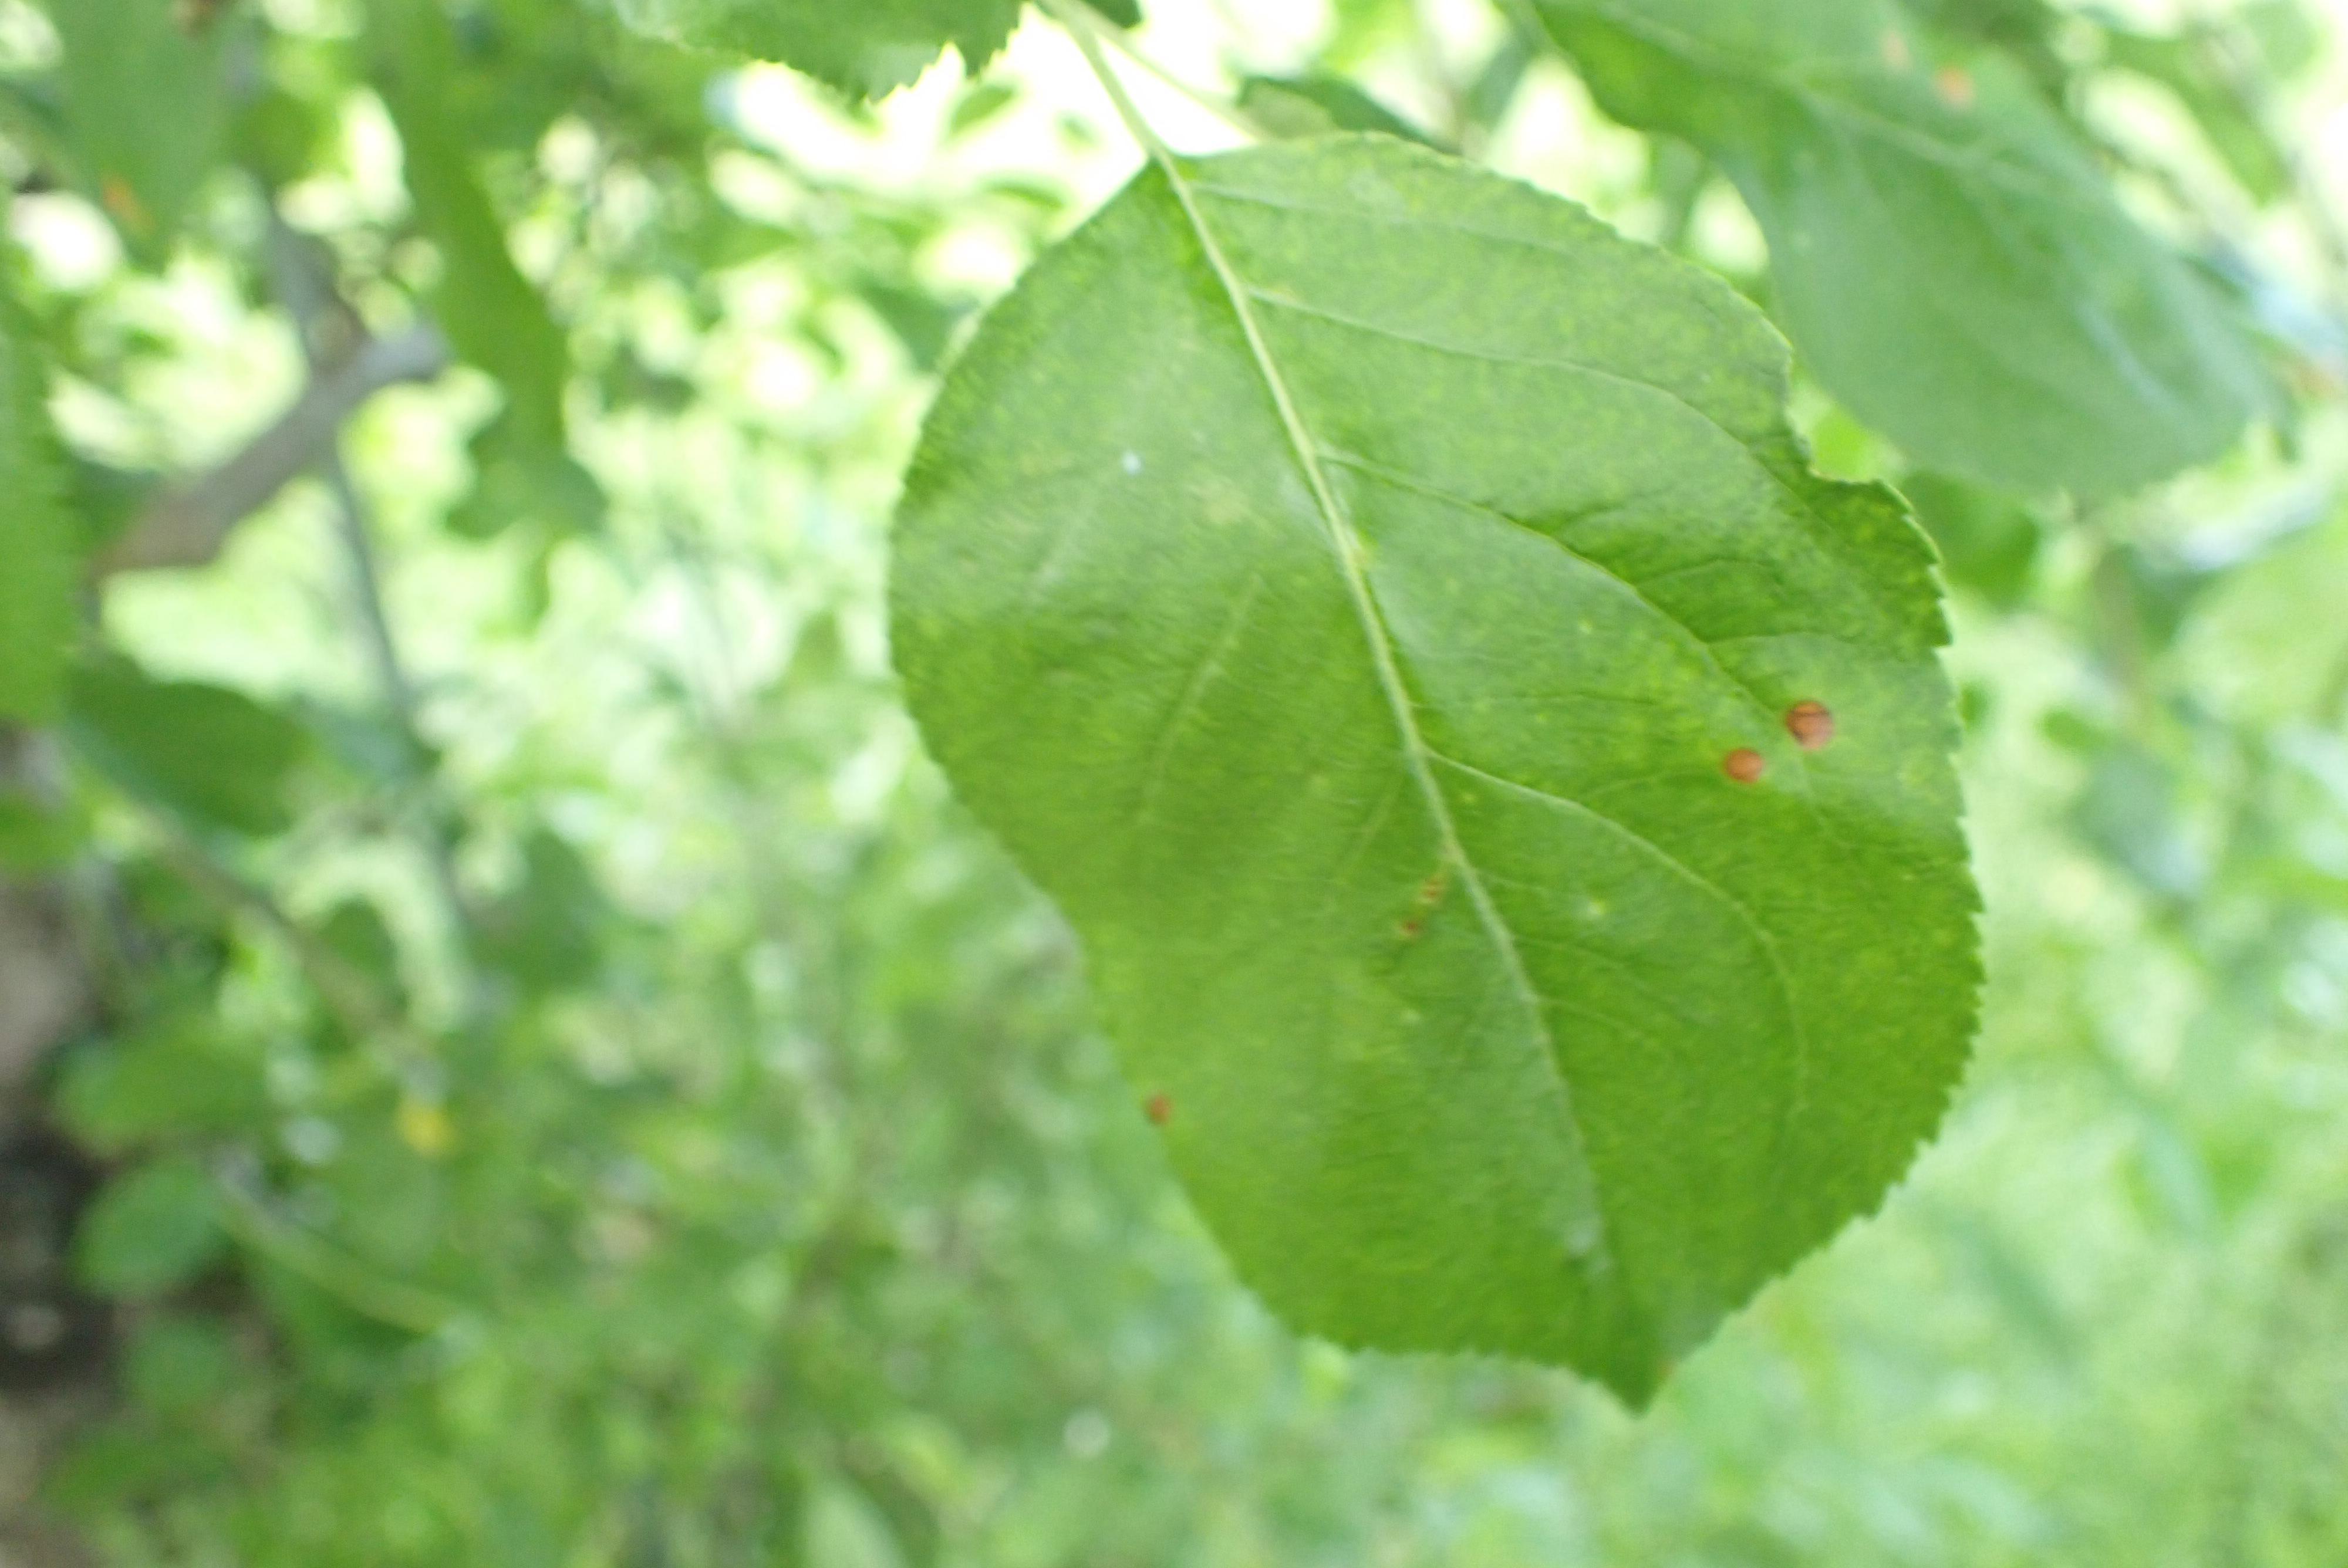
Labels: frog_eye_leaf_spot